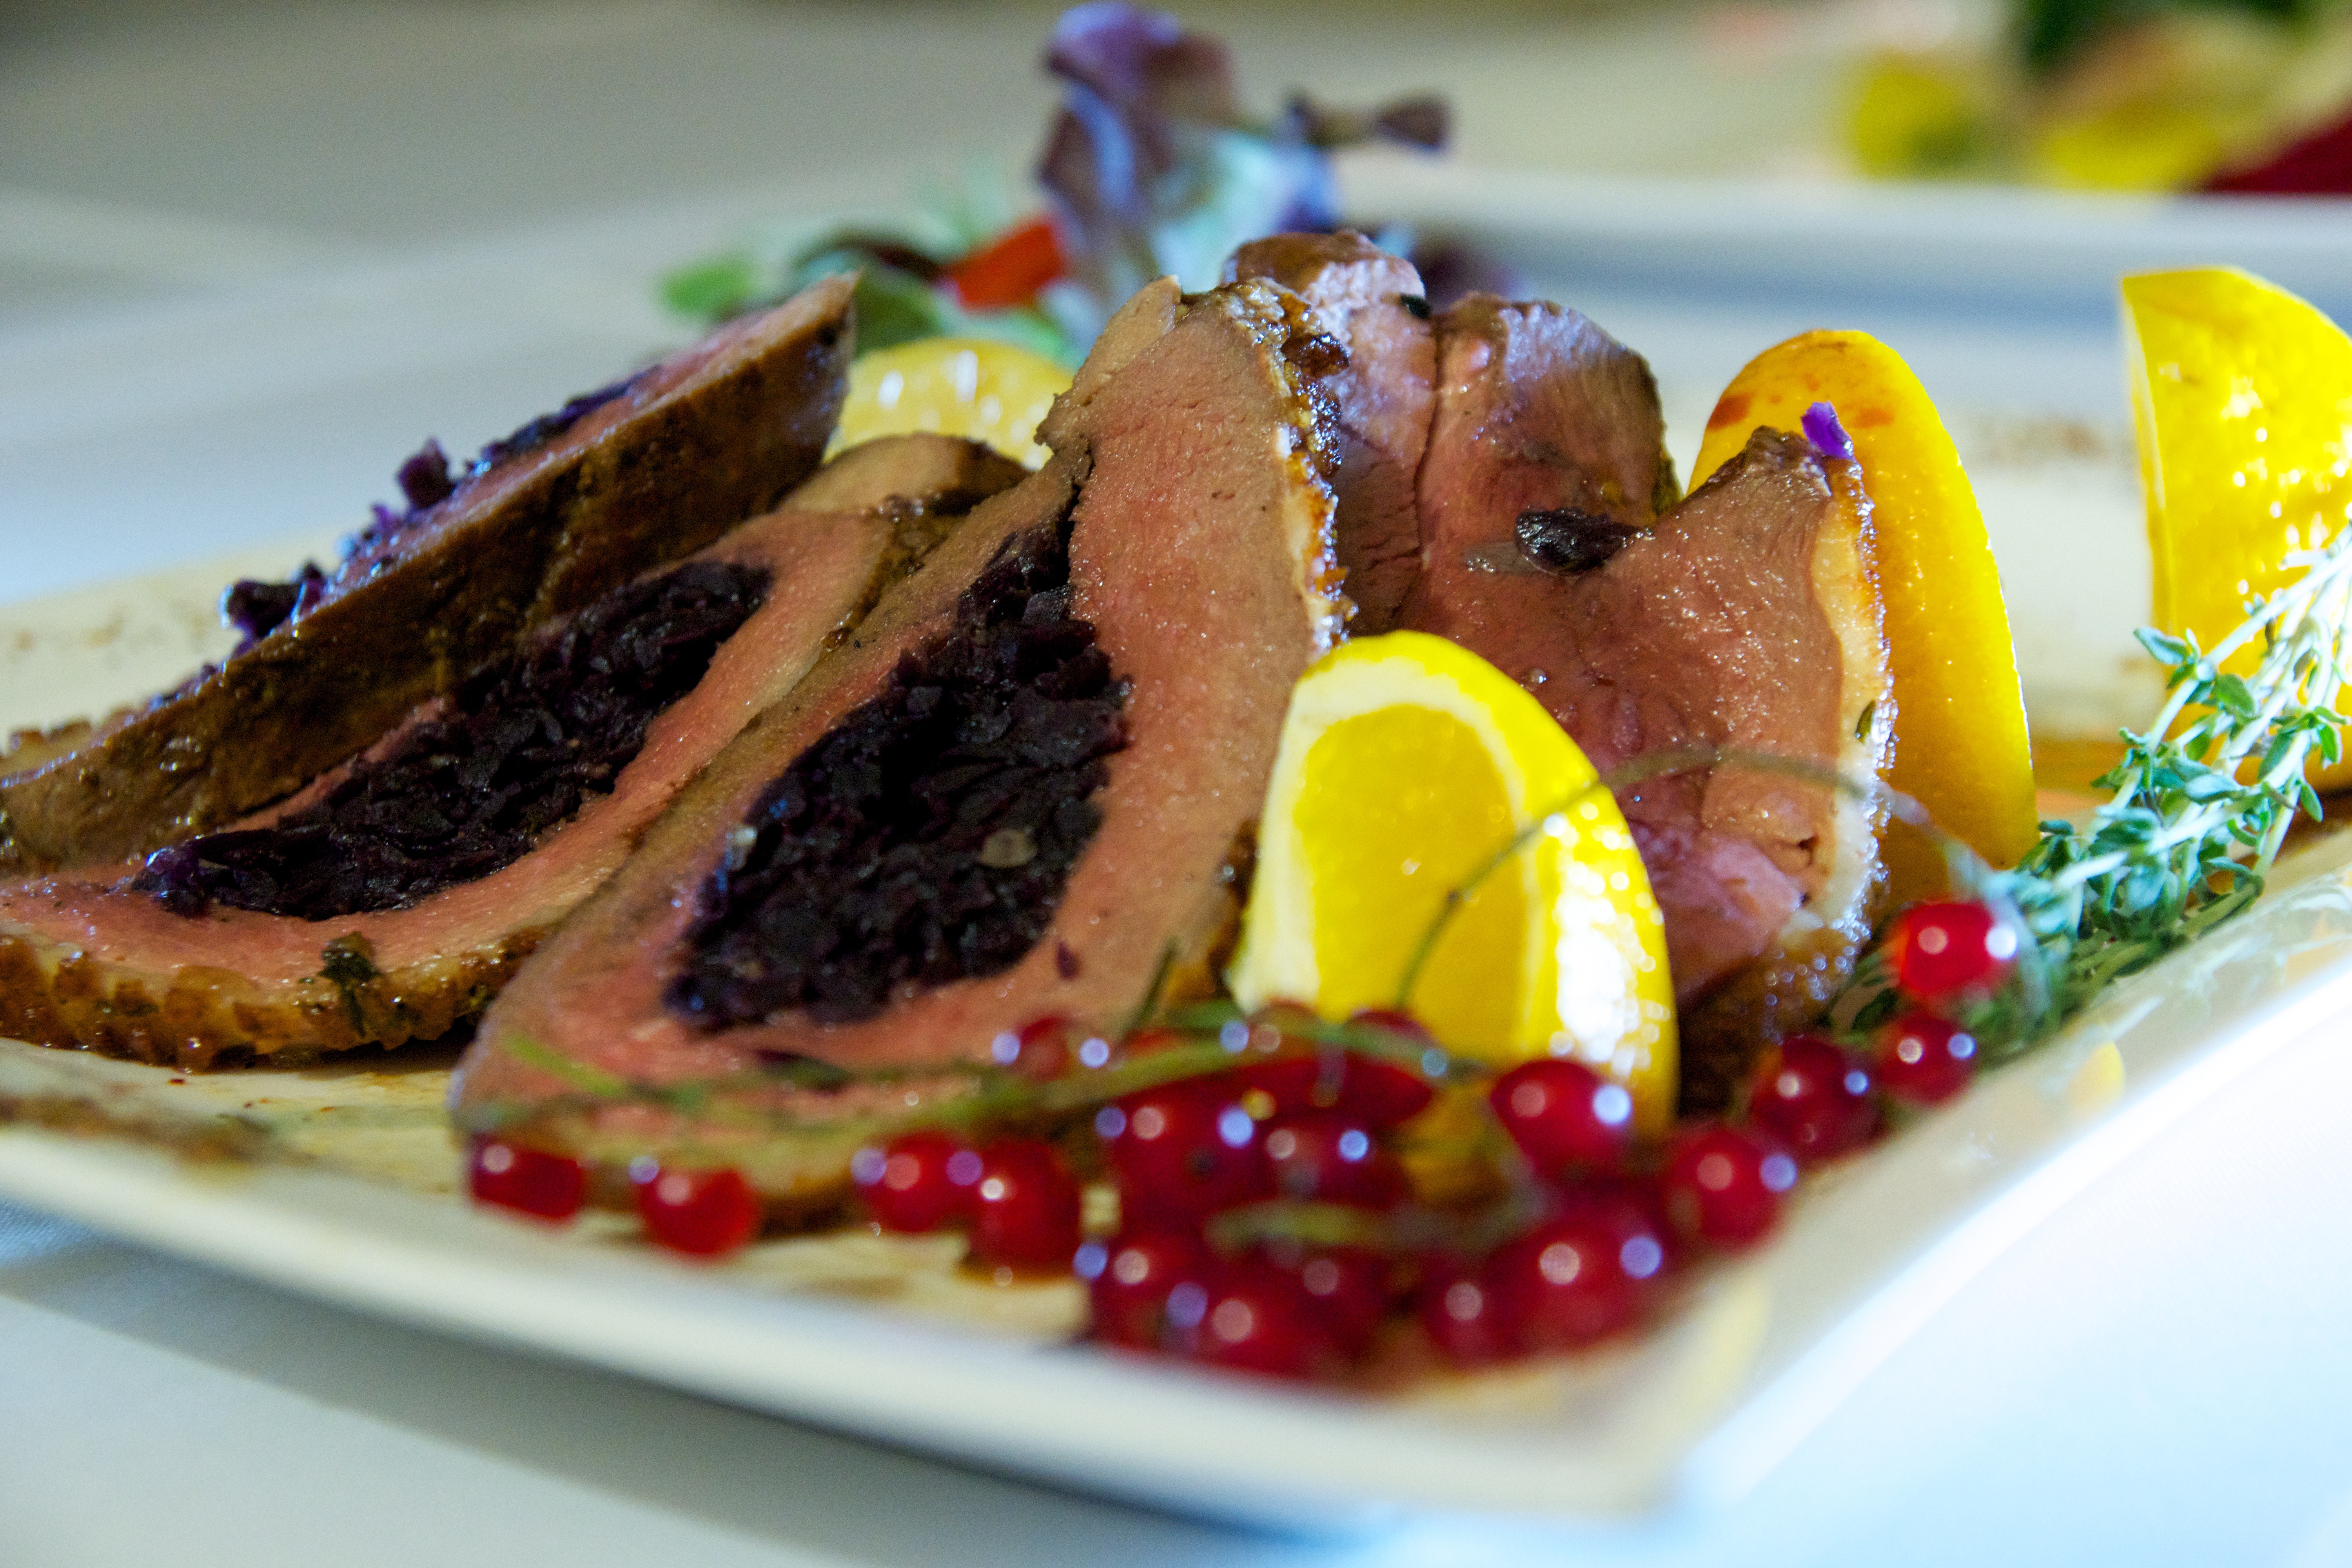
restaurant, dish, meal, food, produce, breakfast, dessert, meat, lunch, cuisine, steak